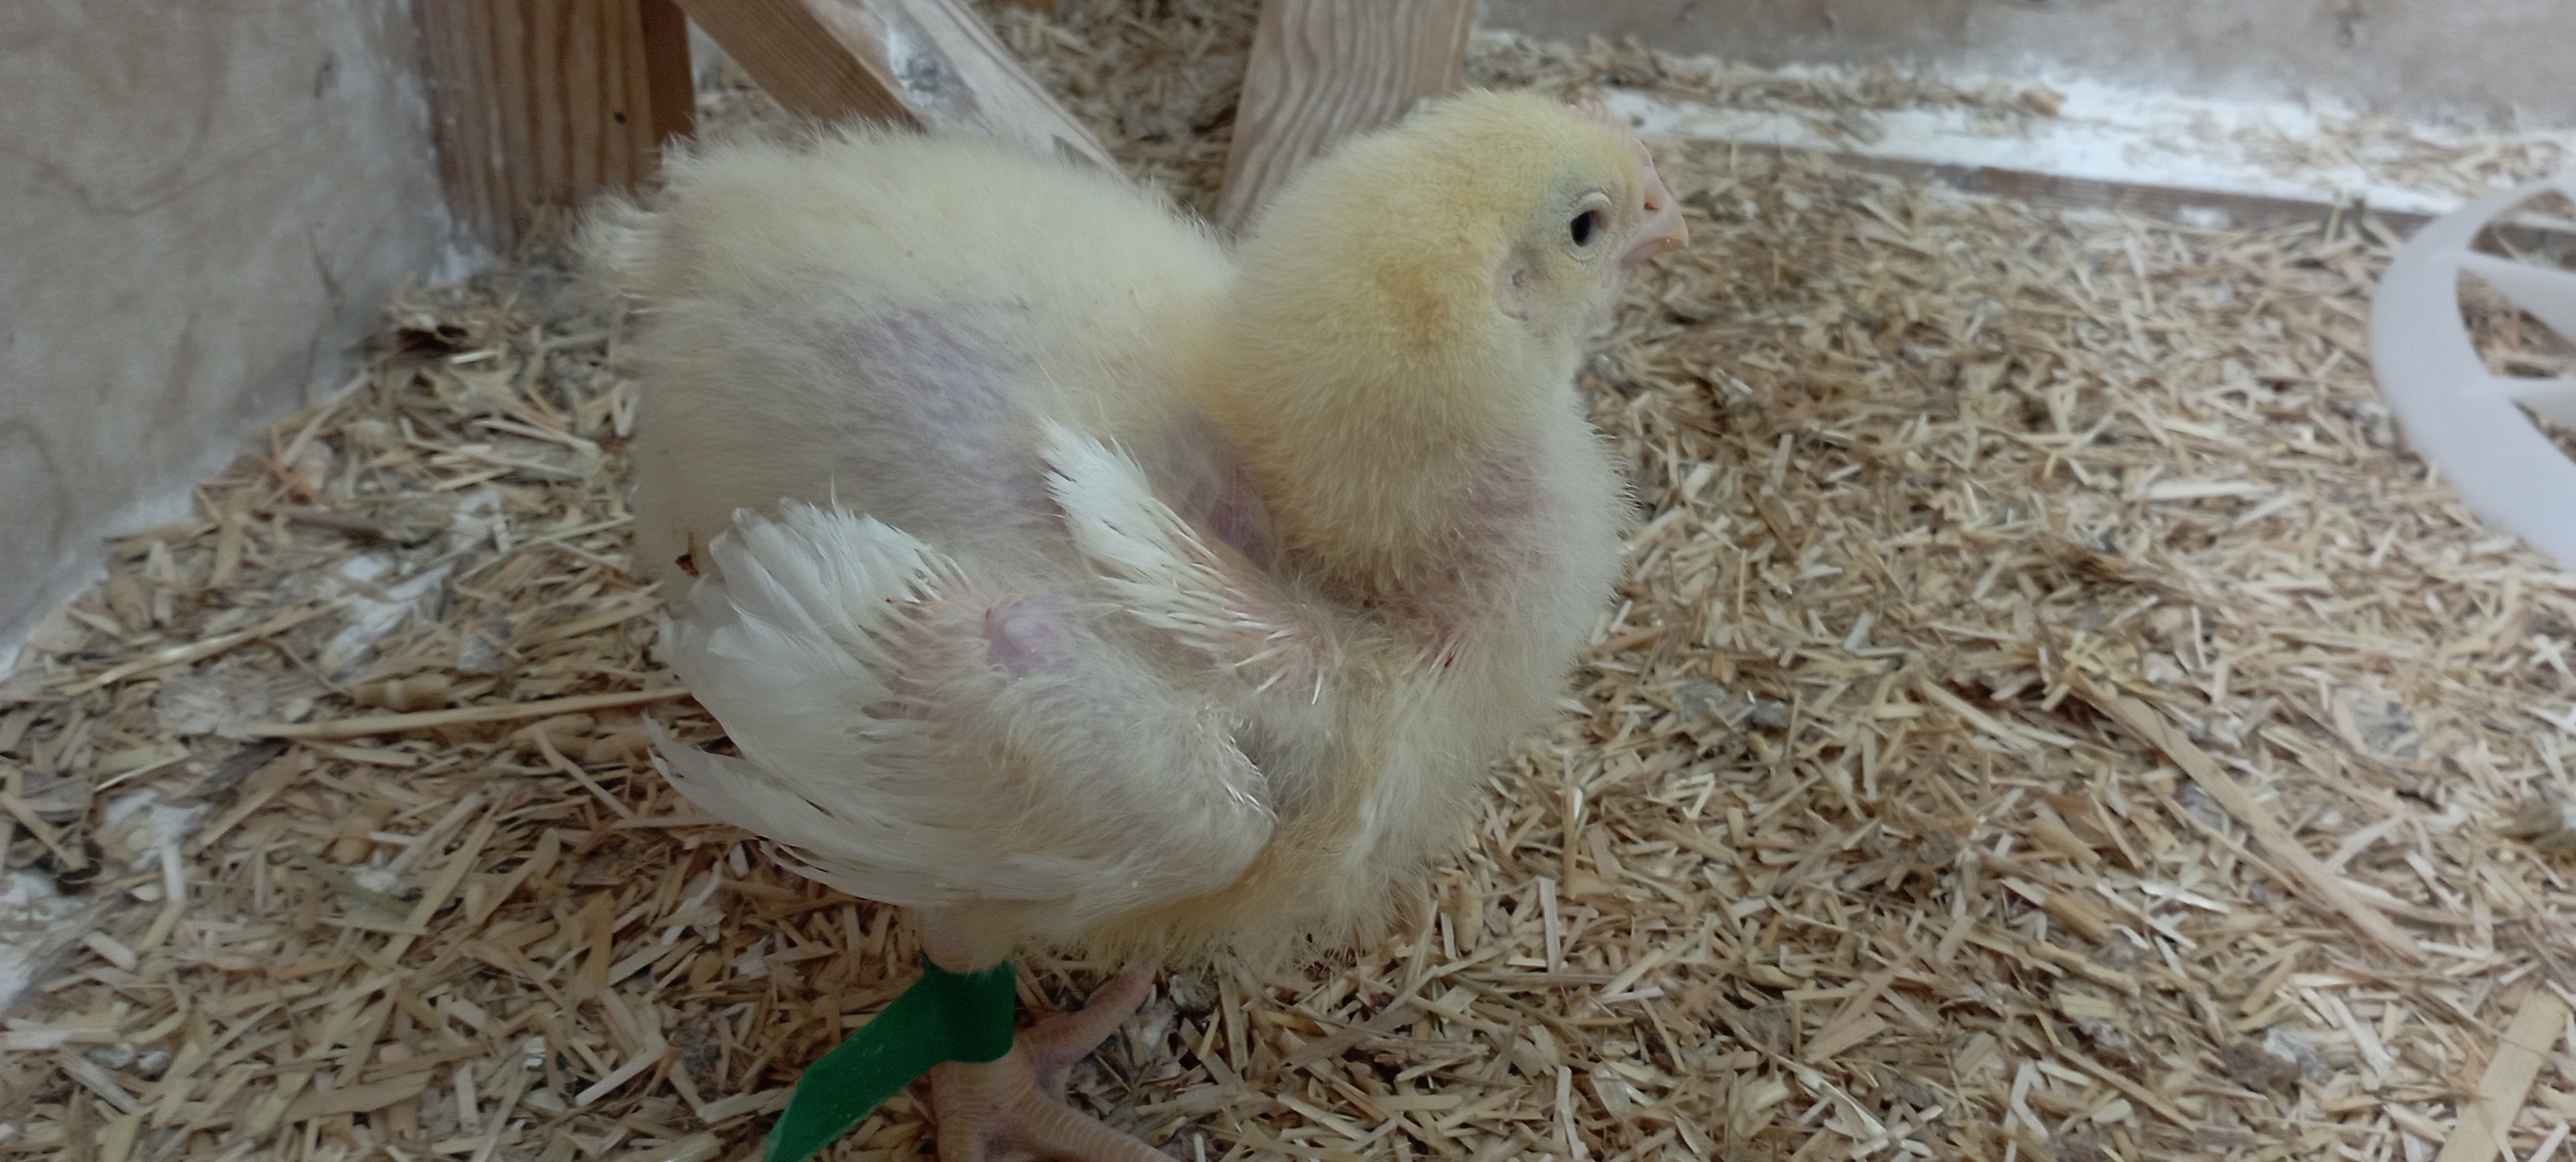
Weight: 509 g